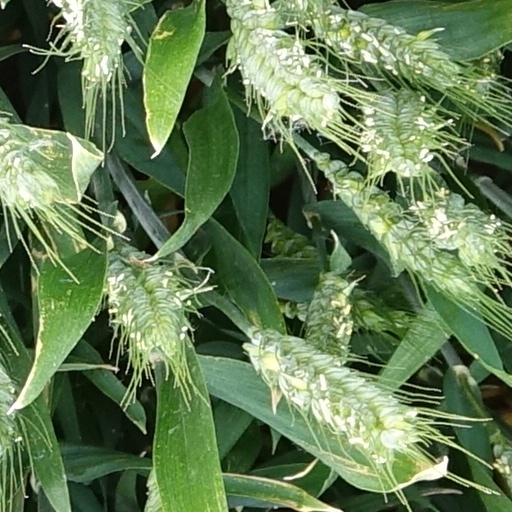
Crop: wheat